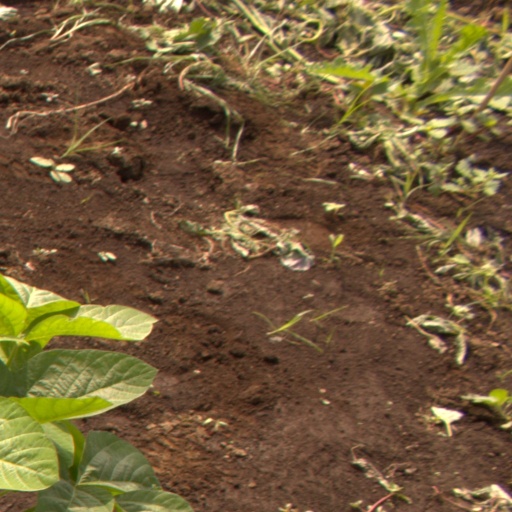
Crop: soybean